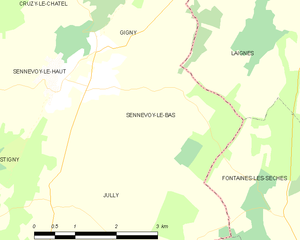
Carte des communes françaises Sennevoy-le-Bas